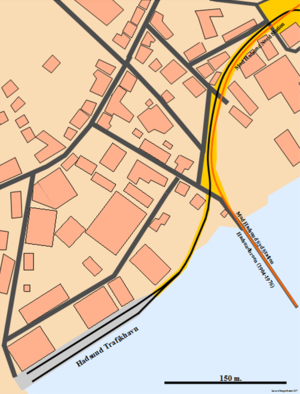
Hadsund Havnebane
Ældre kort over Hadsund Havnebane. Den orange streg er Randers-Hadsund Jernbane, den sorte streg er Hadsund Havnebane, det gule er grus, det blå er vand, det mørkegrå er veje, det lysegrå er Hadsund Trafikhavn, det mørke lyserøde er bygninger, det lyse lyserøde er byzone.
Kort over Hadsund Havnebane. Den orange streg er Randers-Hadsund Jernbane, den sorte streg er Hadsund Havnebane, det gule er grus, det blå er vand, det mørke grå er veje, det lyse grå er Hadsund Trafikhavn den mørke lyserøde er bygninger, den ledt lyser lyserøde er er byzone,
Hadsund Havnebane var en 513 m lang havnebane der blev anlagt i 1928 og gik fra Hadsund Nord Station til Hadsund Havn. Havnebanen blev nedlagt 31. marts 1969 sammen med Aalborg-Hadsund Jernbane og Randers-Hadsund Jernbane.